Bada Kabutar

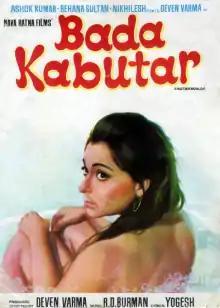
Poster

Bada Kabutar is a 1973 Bollywood action comedy film produced and directed by Deven Verma.